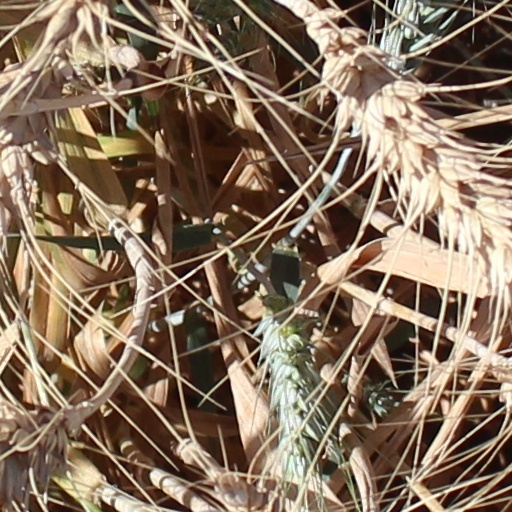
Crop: wheat